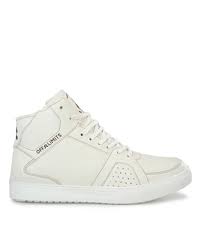
Label: Sneaker